Matias Ranillo Sr.

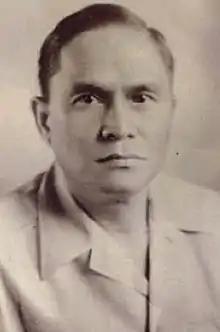
Hon. Ranillo, post-war

Matias Castillon Ranillo Sr. (February 28, 1898 – December 18, 1947) was a Governor of then Province of Zamboanga and later Congressman of the lone Legislative District of Zamboanga during the 1st Congress of the Commonwealth of the Philippines. During the Japanese occupation in World War II, he was made Military Governor of the province.